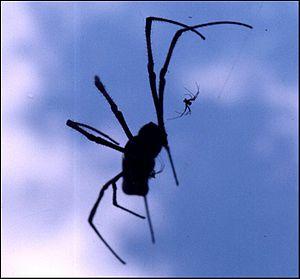
Nephila inaurata
L’anatomie des araignées décrit la morphologie des structures externes et internes chez les Araneae et les principales propriétés de ces structures. Cette anatomie présente de nombreux points communs avec celle des Arthropodes Chélicérates : corps divisé en deux tagmes, le prosome ou céphalothorax et l’opisthosome dont les deux premiers métamères sont modifiés en organe génital. Le prosome a une première paire d’appendices transformée en chélicères et une deuxième paire d’appendices transformée en pédipalpes.